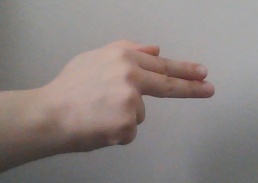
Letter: ghain